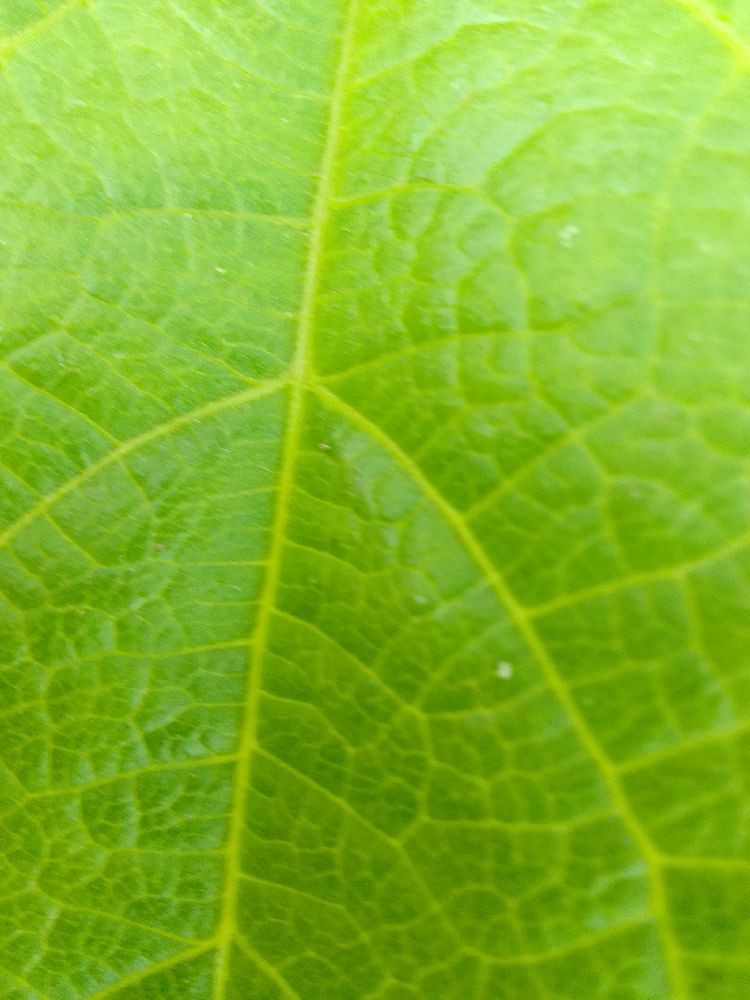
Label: healthy